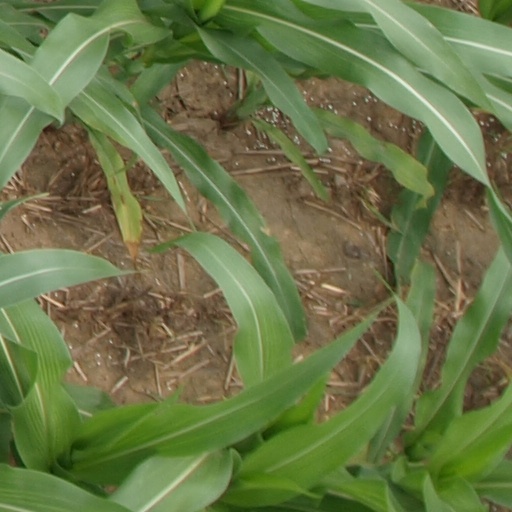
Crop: maize; corn